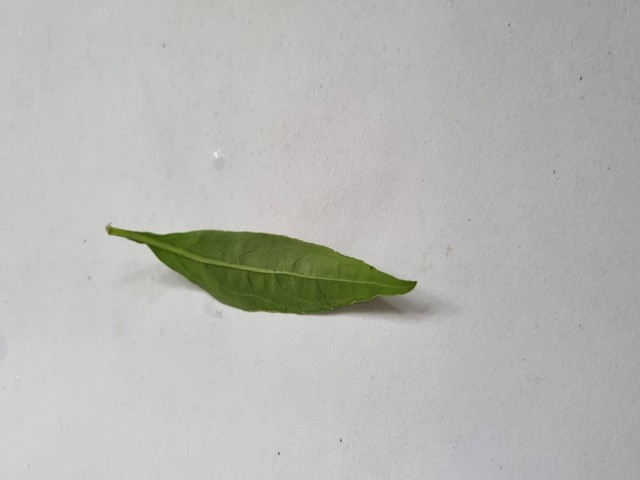
Plant: kalomegh